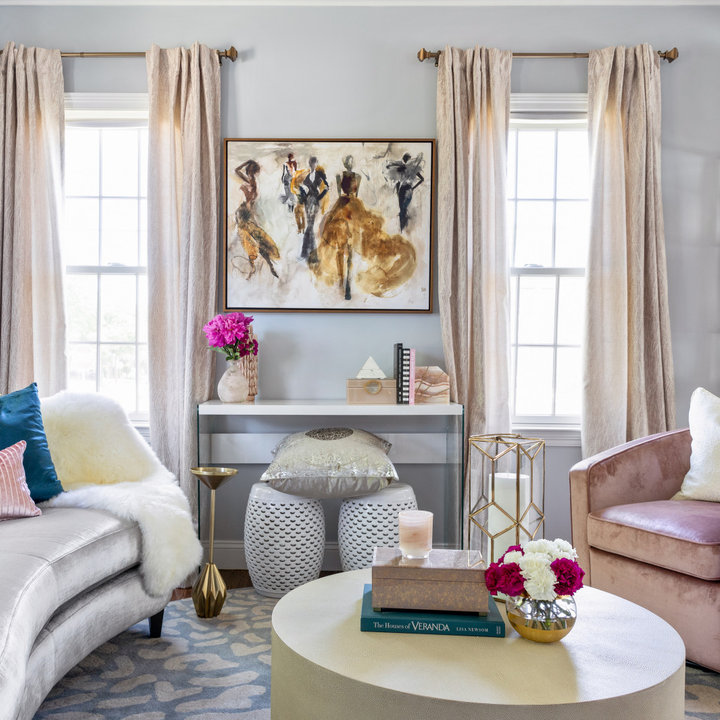
Style: Glamour